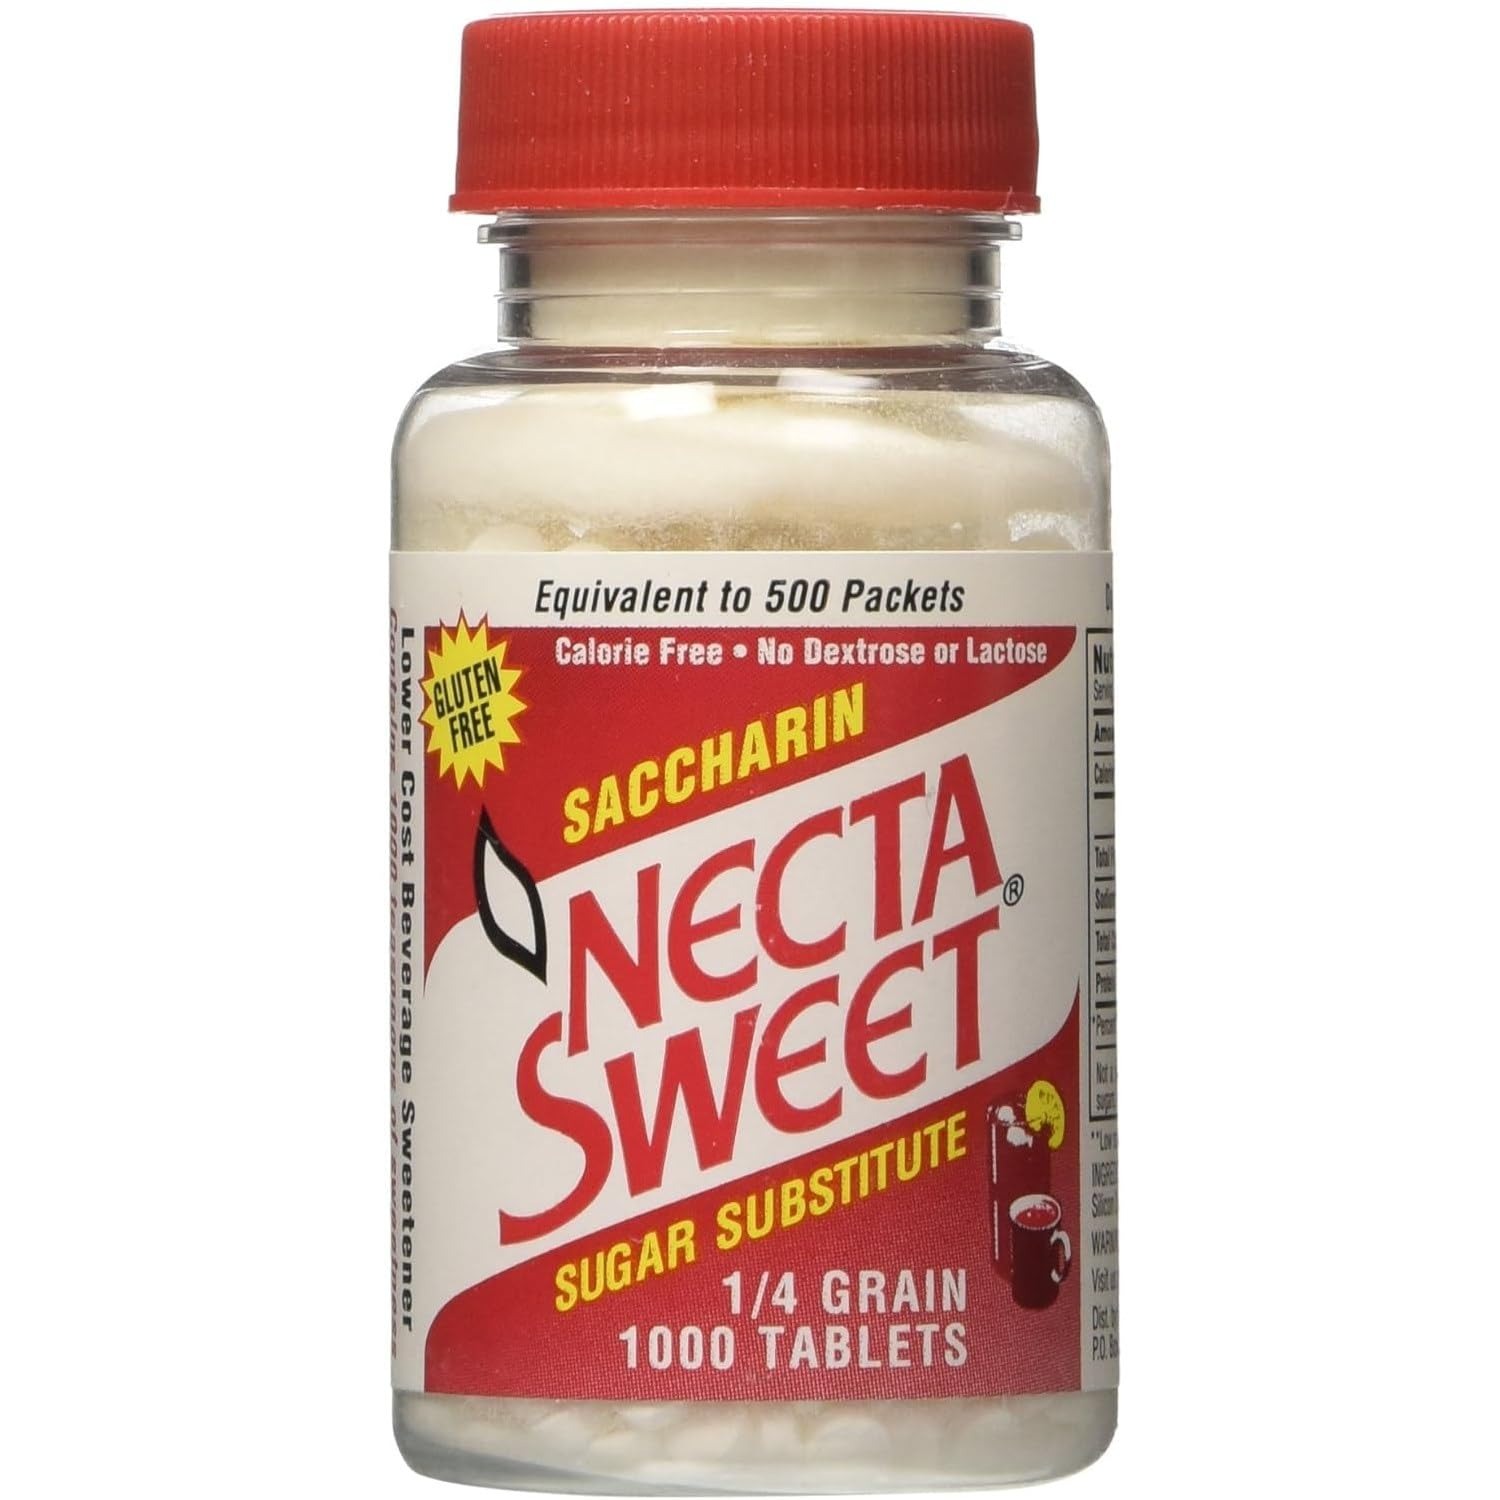
Item Name: NECTASWEET SUGAR SUB TB .25 GR 1000
Bullet Point 1: CONVENIENT TABLETS FOR PORTION CONTROL: Each small tablet provides a measured amount of sweetness, making it simpler to prepare drinks or snacks. Keep them readily available for a quick flavor boost without extra steps.
Bullet Point 2: QUICK-DISSOLVING FORMULA: Designed to melt rapidly in both warm and chilled liquids, it allows for effortless mixing. Enjoy a perfectly blended taste without the hassle of extended stirring.
Bullet Point 3: COMPACT 1000-COUNT SUPPLY: The large quantity is ideal for frequent use, whether at home or in shared spaces. Store them easily in the pantry or countertop container for routine sweetening needs.
Bullet Point 4: LIGHT, PLEASANT TASTE: Crafted to enhance your favorite beverages or treats with a subtle sweetness. It complements recipes without overpowering other flavors.
Bullet Point 5: VERSATILE EVERYDAY CHOICE: Perfect for morning coffee, iced tea, or homemade desserts, these tablets adapt to various occasions. They’re a practical alternative when looking for an easy sweetening option.
Product Description: Nectasweet Sugar Substitute, 0.25 GR, 1000 tablets , offers a convenient way to add sweetness to hot or cold beverages. Each tablet dissolves smoothly, ensuring consistent flavor in every serving while reducing the need for measuring spoons.
Value: 10.0
Unit: Count

Price: 34.82